Green River (Colorado River tributary)

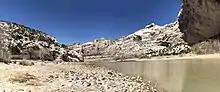
Green River gets its name from the green tint caused by the sediments suspended in its waters. The mouth of Split Mountain Canyon, Dinosaur National Monument, Utah.

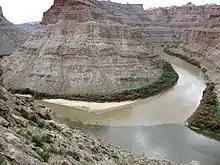
The confluence of the Green River (upper right) and Colorado (lower right)

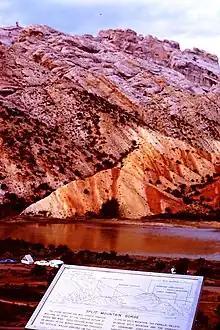
Split Mountain Gorge along the Green River near Dinosaur National Monument

Archaeological evidence indicates that the tributary canyons and sheltered areas in the river valley were home to the Fremont Culture, which flourished from the 7th century to the 13th century. The Fremont were semi-nomadic people who lived in pithouses and are best known for the rock art on canyon walls and in sheltered overhangs.